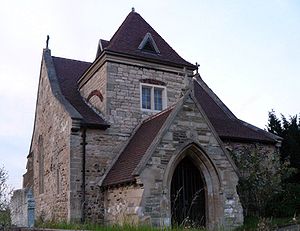
Doncaster
Kirke i Doncaster
Doncaster er en by og en storbykommune i grevskabet South Yorkshire i det nord-centrale England, med et indbyggertal på cirka 100.000. Byens historie startede i det 1. århundrede, da romerne grundlagde et fort på byens nuværende placering, og gav det navnet Danum.